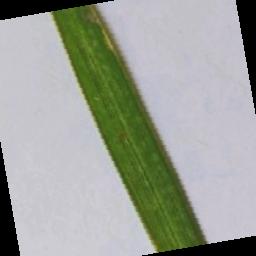
Label: Rice___Brown_Spot